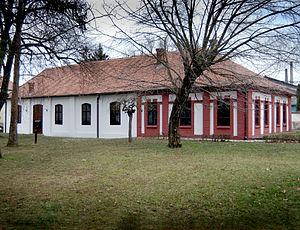
Les monuments culturels de grande importance sont les monuments de Serbie qui, par leur valeur, bénéficient d'un haut degré de protection.
Kragujevac est une ville serbe située dans le district de Šumadija. Kragujevac est le centre administratif du district. Au recensement de 2011, la ville intra muros comptait 150 835 habitants et son territoire métropolitain, appelé Ville de Kragujevac, avec les cinq municipalités qui le composent, 179 417.
La Vieille assemblée à Kragujevac se trouve à Kragujevac, dans le district de Šumadija, en Serbie. Il est inscrit sur la liste des monuments culturels de grande importance de la République de Serbie.